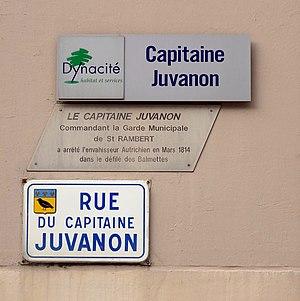
Rue du capitaine Juvanon
Le combat des Balmettes est une embuscade tendue en mars 1814 entre Torcieu et Saint-Germain par des paysans, des gardes nationaux de Tenay et de Saint-Rambert et des hommes du 23ᵉ régiment d'infanterie de ligne qui tinrent tête plusieurs jours à un détachement de 600 Autrichiens.